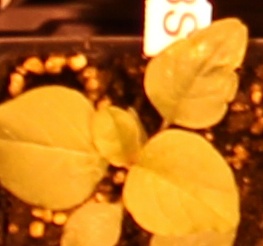
Label: Redroot Pigweed